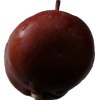
Label: Apple 18